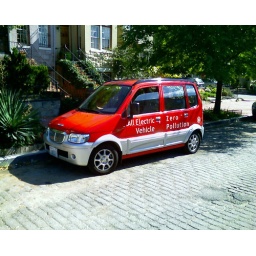
Electric car spotted on First Street SE in Washington, DC.